Answer in natural language. Estimate the real world distances between objects in the image. Which object is closer to wall paint (marked A), dark cushioned metal stool (marked B) or floating black countertop island (marked C)? Choose between the following options: floating black countertop island (marked C) or dark cushioned metal stool (marked B)
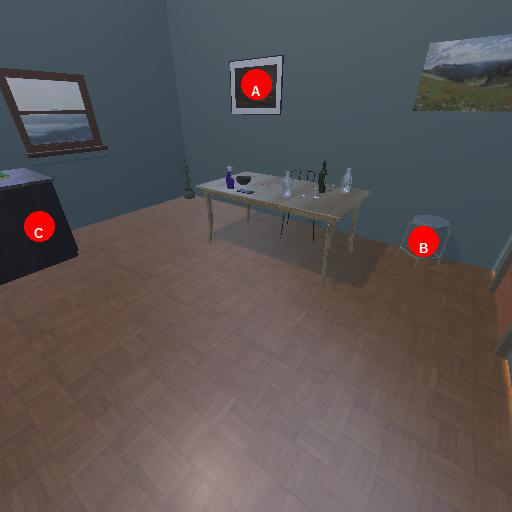
<answer>dark cushioned metal stool (marked B)</answer>